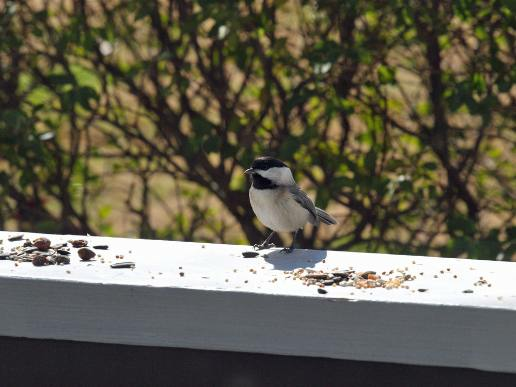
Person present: No